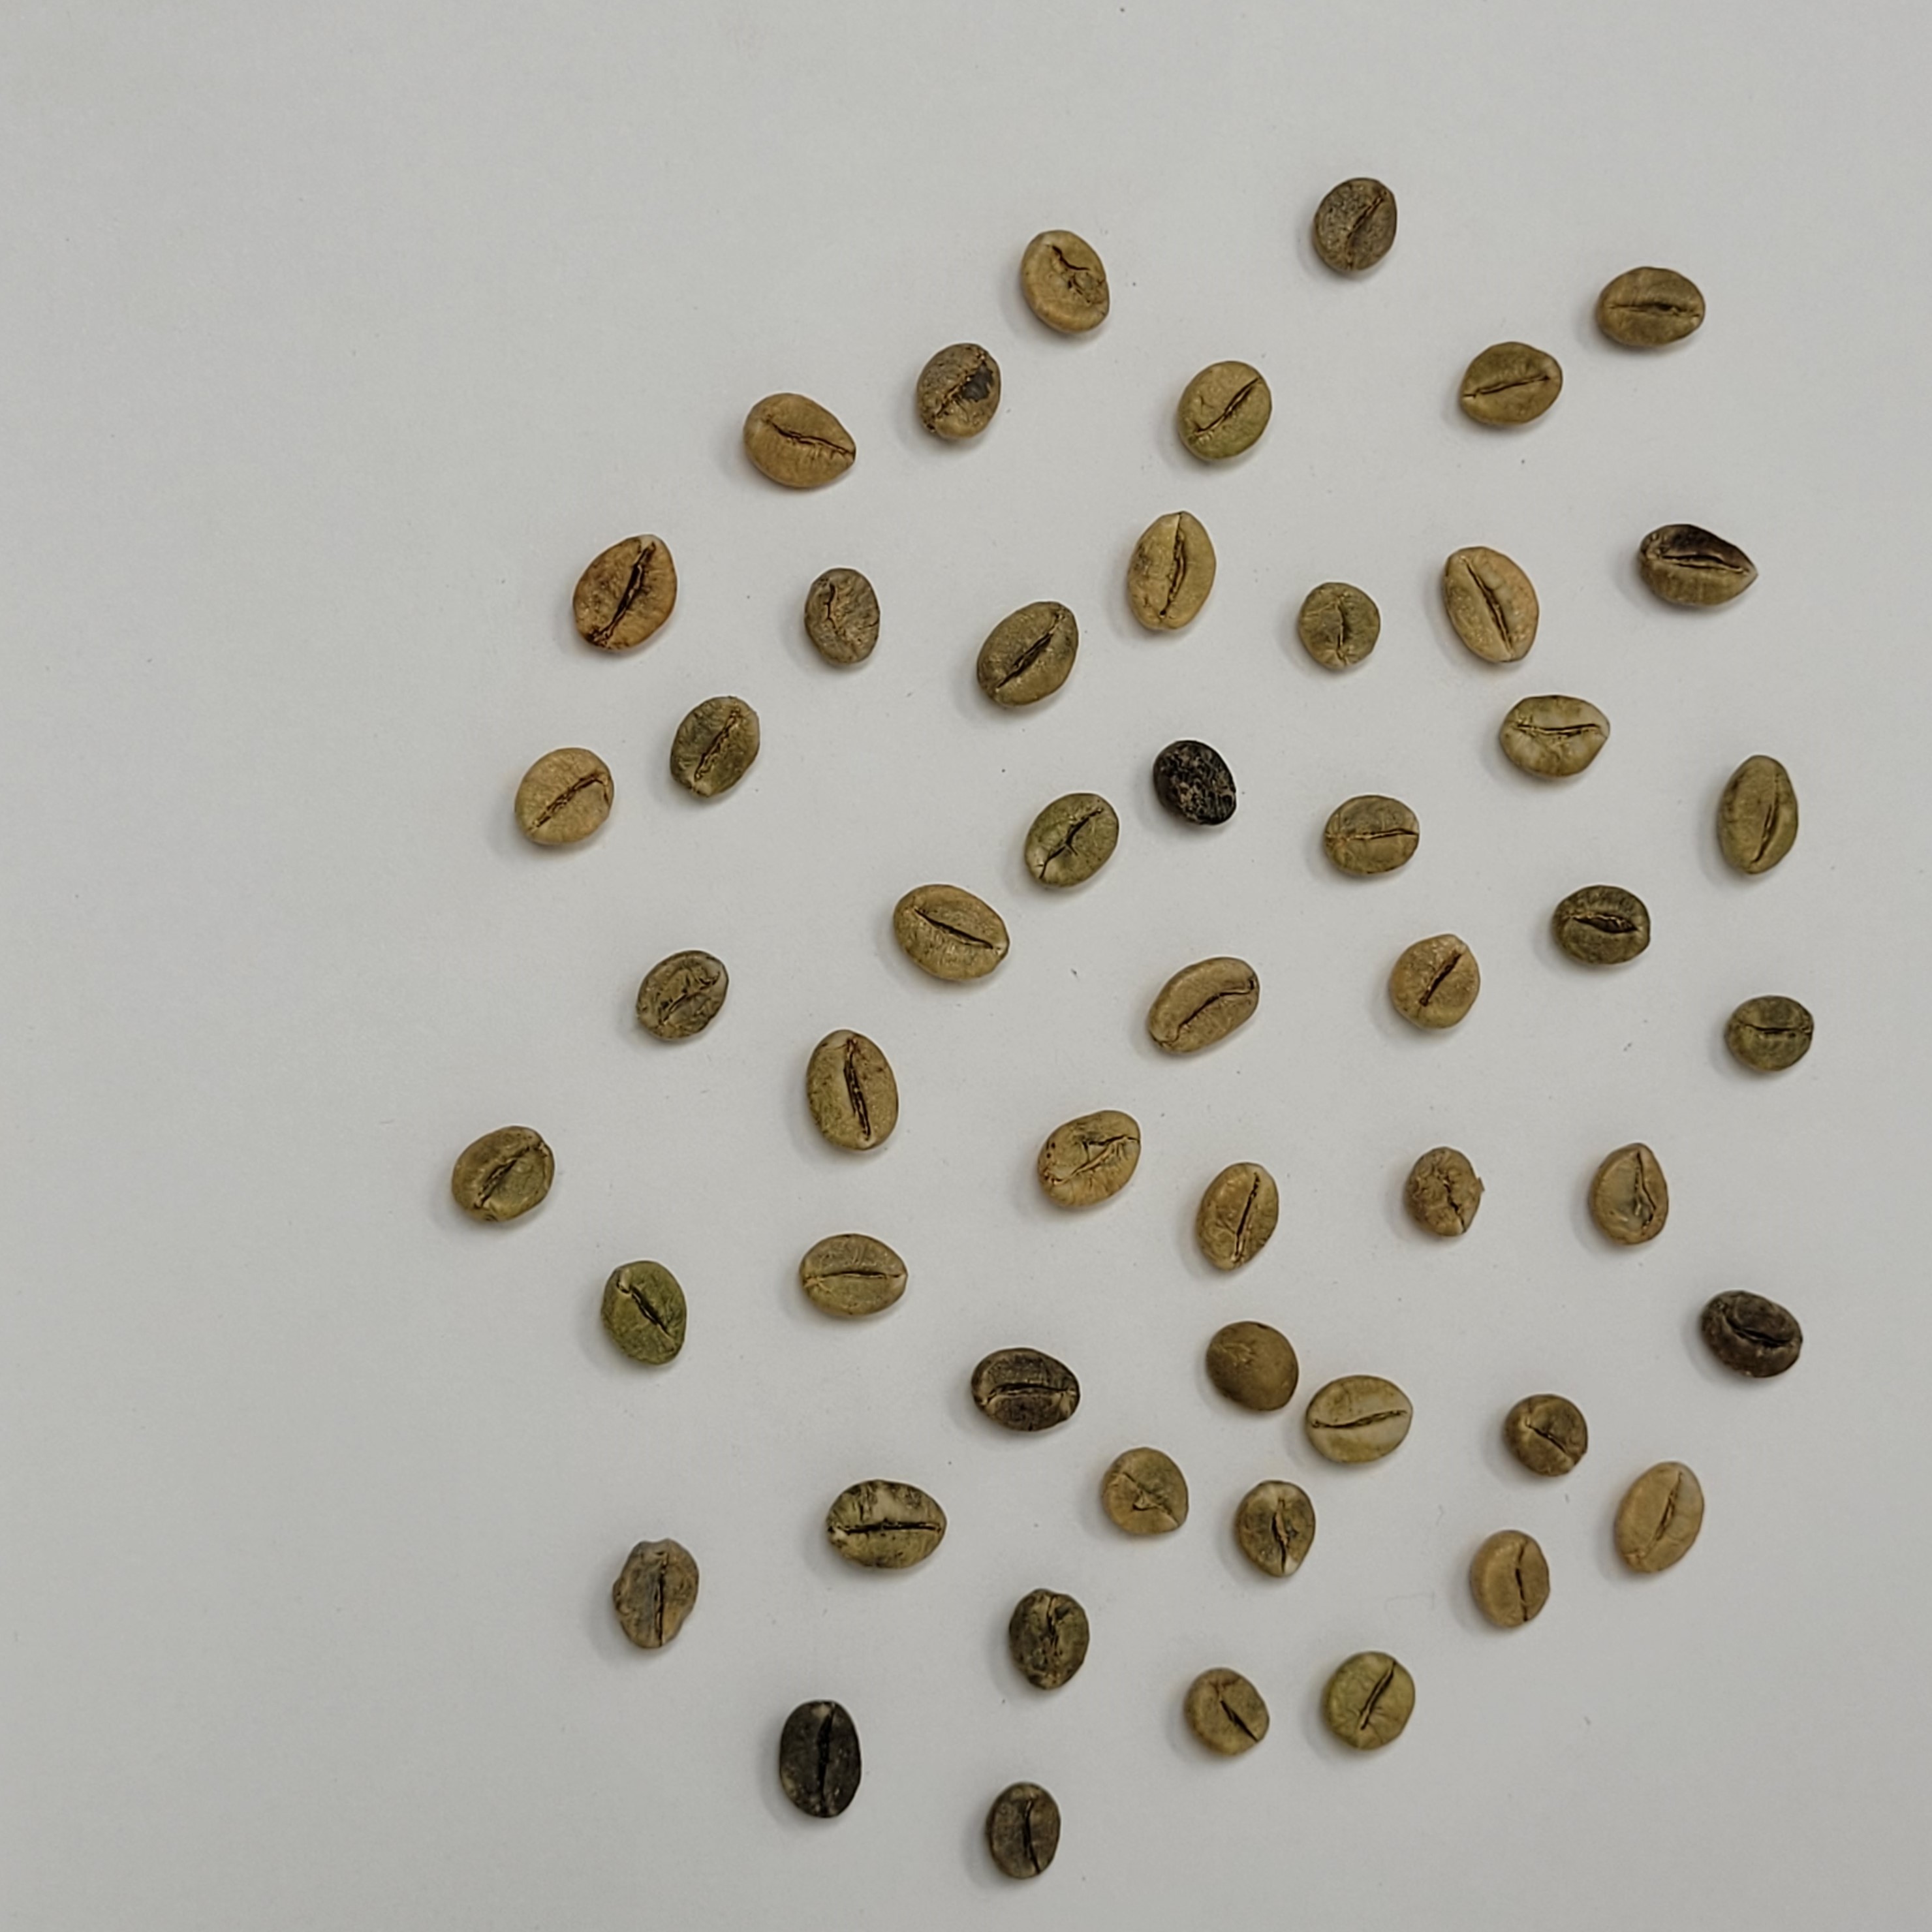
Coffee bean quality grade: A